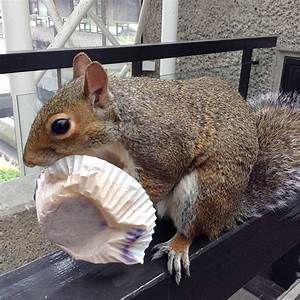
Label: scoiattolo